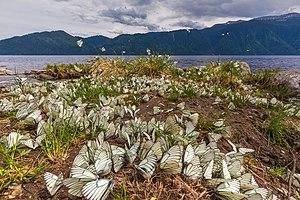
Le Gazé ou la Piéride de l'aubépine est une espèce paléarctique de lépidoptères de la famille des Pieridae et de la sous-famille des Pierinae.